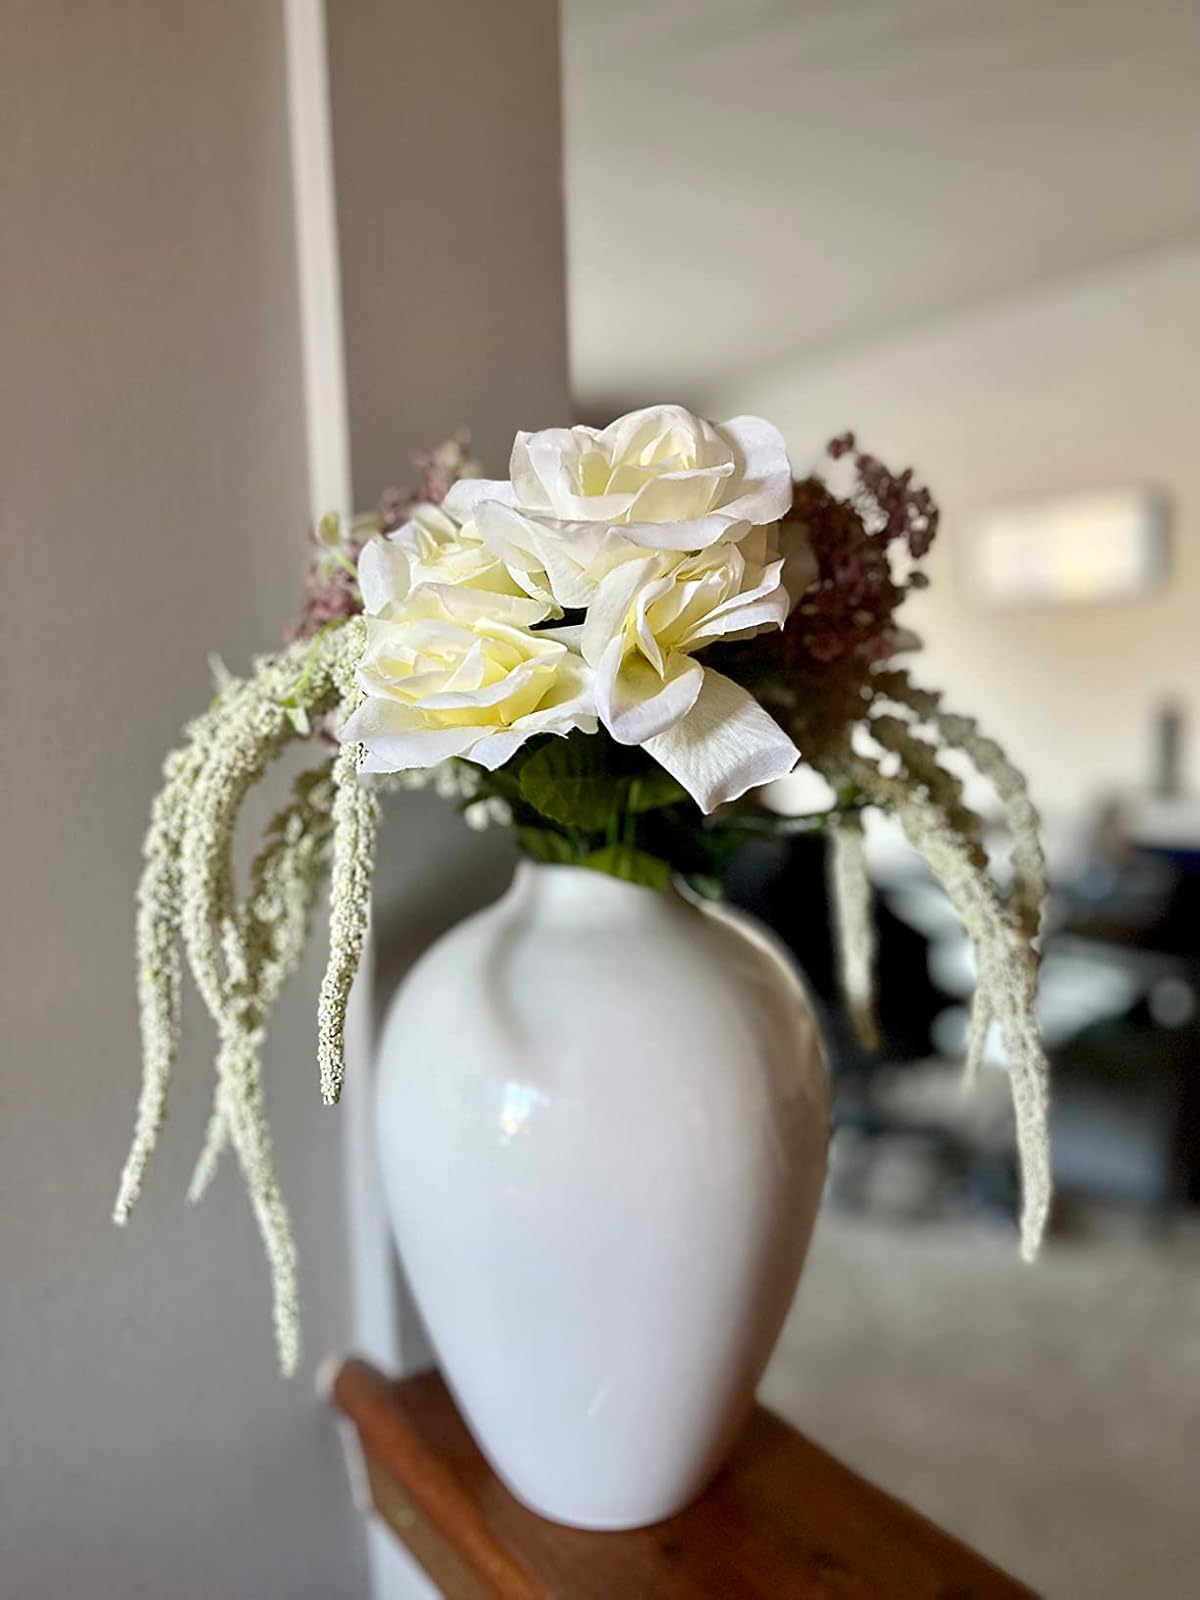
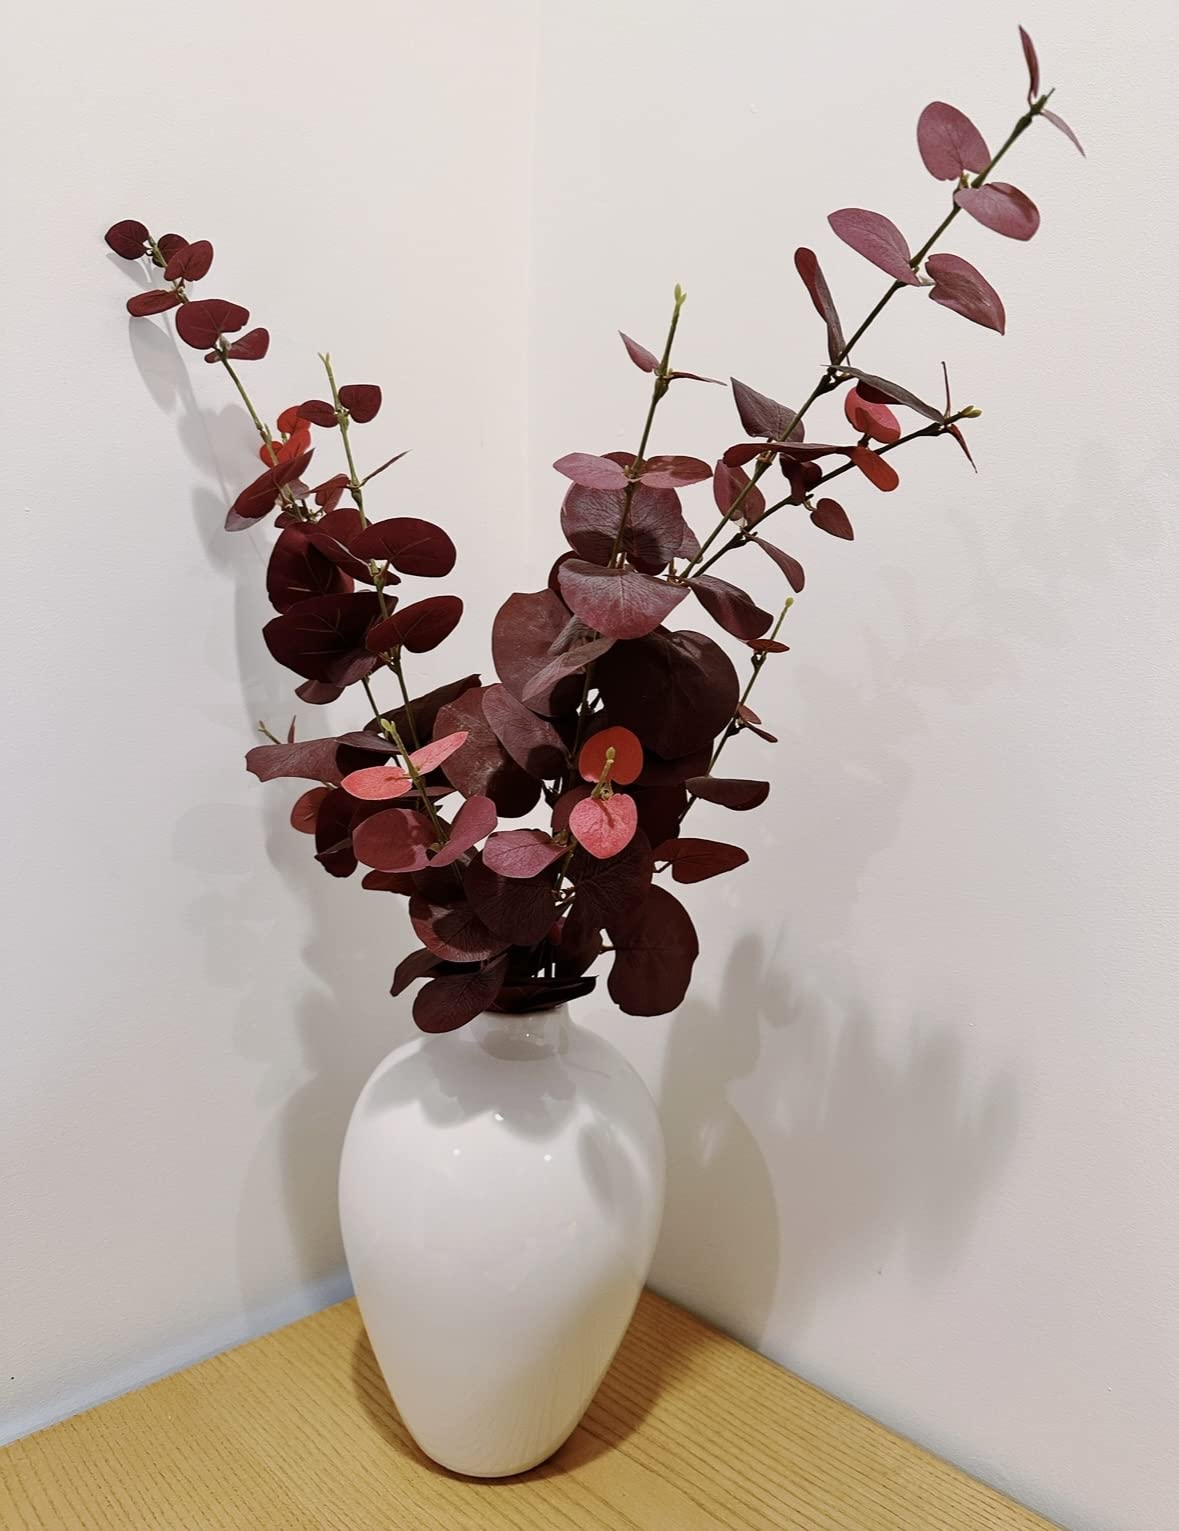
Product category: vase
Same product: yes